Joe Martinez (baseball)

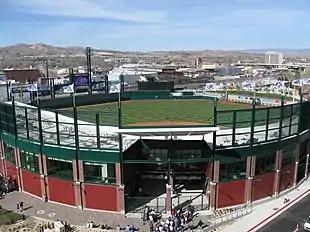
With Reno in 2012, Martinez pitched at Aces Ballpark.

Martinez signed a one-year contract with the Arizona Diamondbacks on December 5, 2011. He began the 2012 season with the Pacific Coast League's Reno Aces. On April 24, he and fellow pitcher Mike Zagurski were recalled to Arizona as Joe Paterson was sent to the minor leagues and Jonathan Albaladejo was designated for assignment. Fox Sports suggested that the Diamondbacks intended to use him as a long reliever, as Wade Miley, who had previously filled the role, was now making starts. Martinez made his lone MLB appearance of the year on April 25, giving up one run in the final inning of a 7–2 loss to the Philadelphia Phillies. Five days later, he was sent back to Reno when Patrick Corbin was called up for the first time. In 27 starts for Reno, he had a 10–11 record, a 5.39 ERA, 99 strikeouts, 49 walks, and 206 hits allowed in innings. His 11 losses tied with five others for second-most in the Pacific Coast League, behind Zach Jackson's 13. On October 25, he became a free agent.